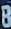
Number: 8